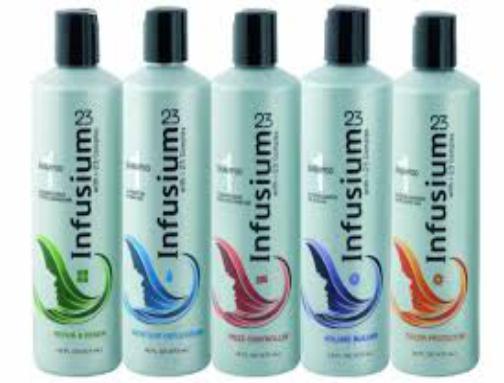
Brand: Infusium 23
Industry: Necessities